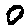
Label: 0